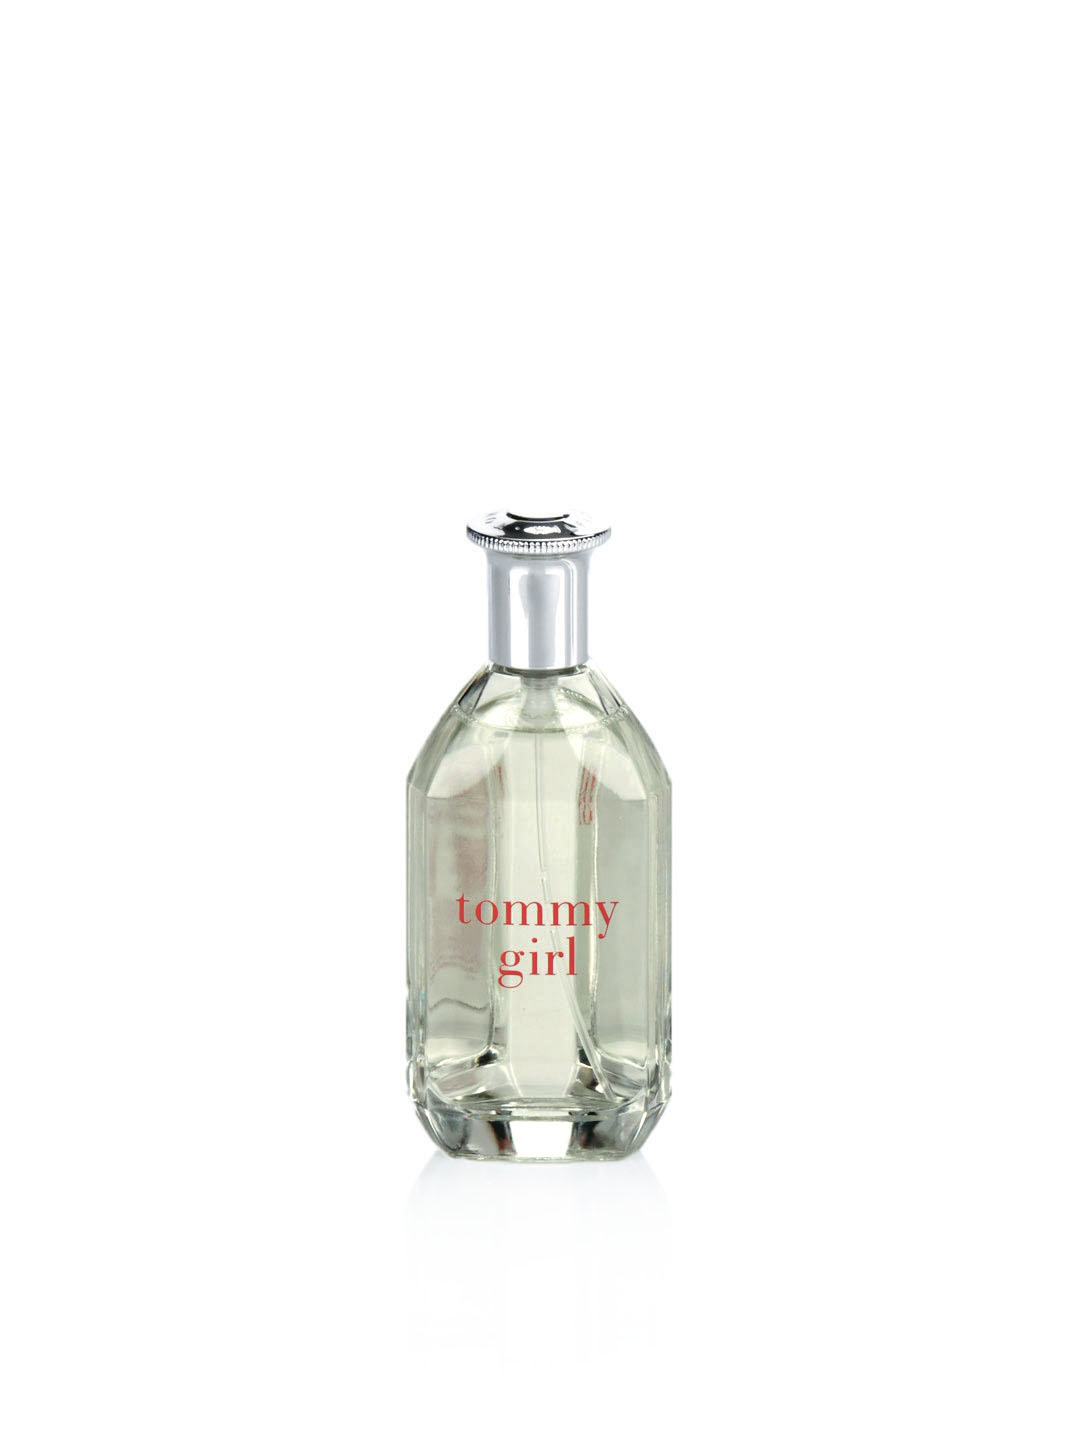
Tommy Hilfiger Women 100 ml Perfume
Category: Personal Care / Fragrance / Perfume and Body Mist
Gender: Women
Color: White
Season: Spring 2017
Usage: Casual